Coach New York

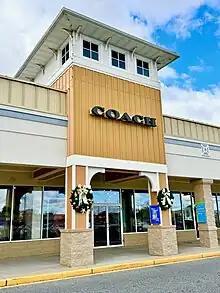
A Coach store in an outlet mall

As of 2013, there were approximately 1,000 Coach stores in North America. Coach has also built a strong presence in the U.S. through Coach boutiques located within select department stores and specialty retailer locations.